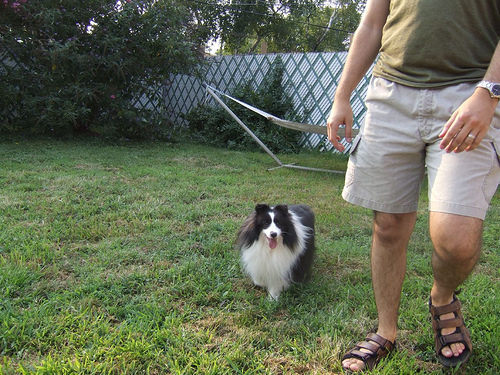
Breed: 274-n000110-Shetland_sheepdog